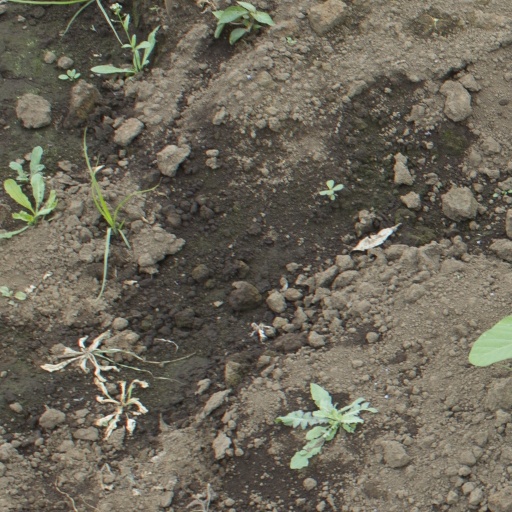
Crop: soybean